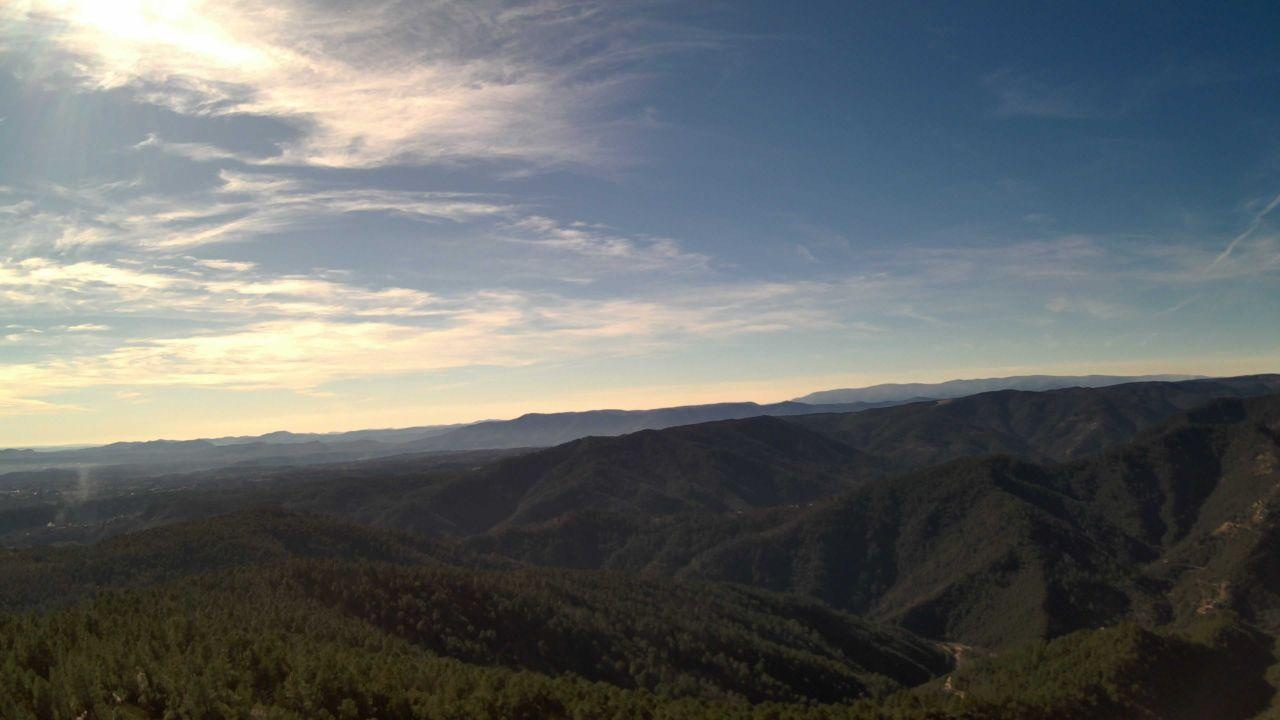
Fire: no
Smoke: yes